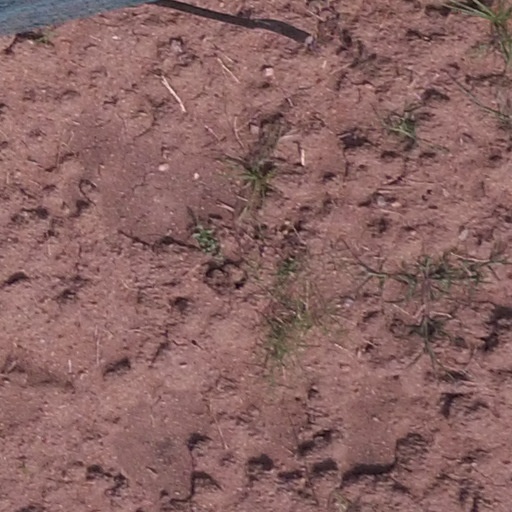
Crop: maize; corn